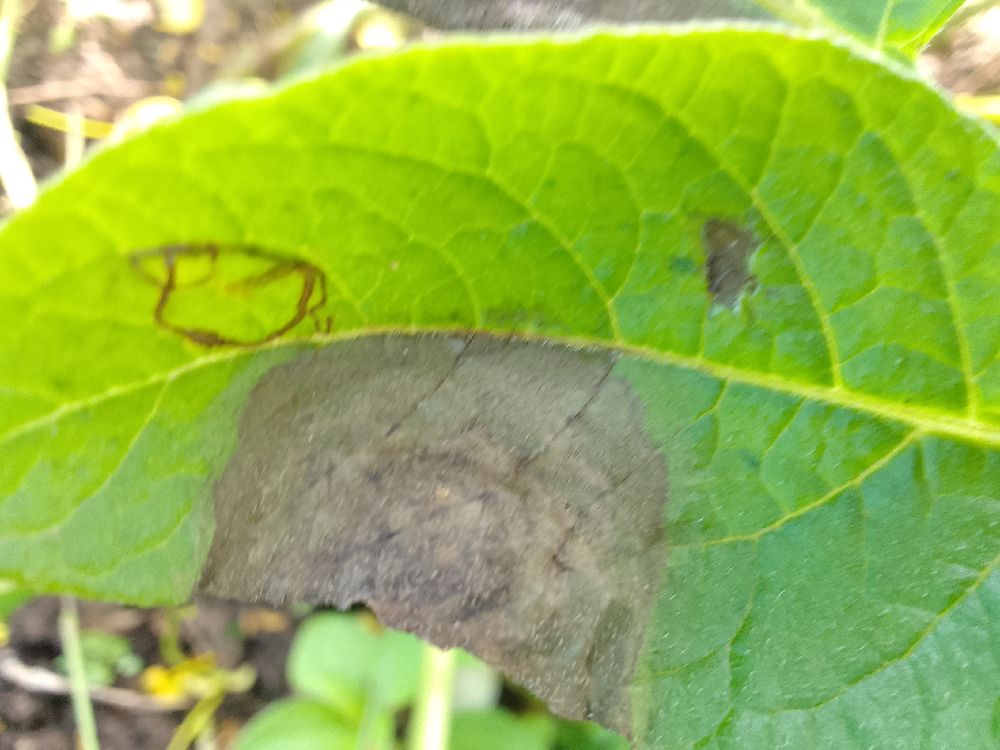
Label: Late blight